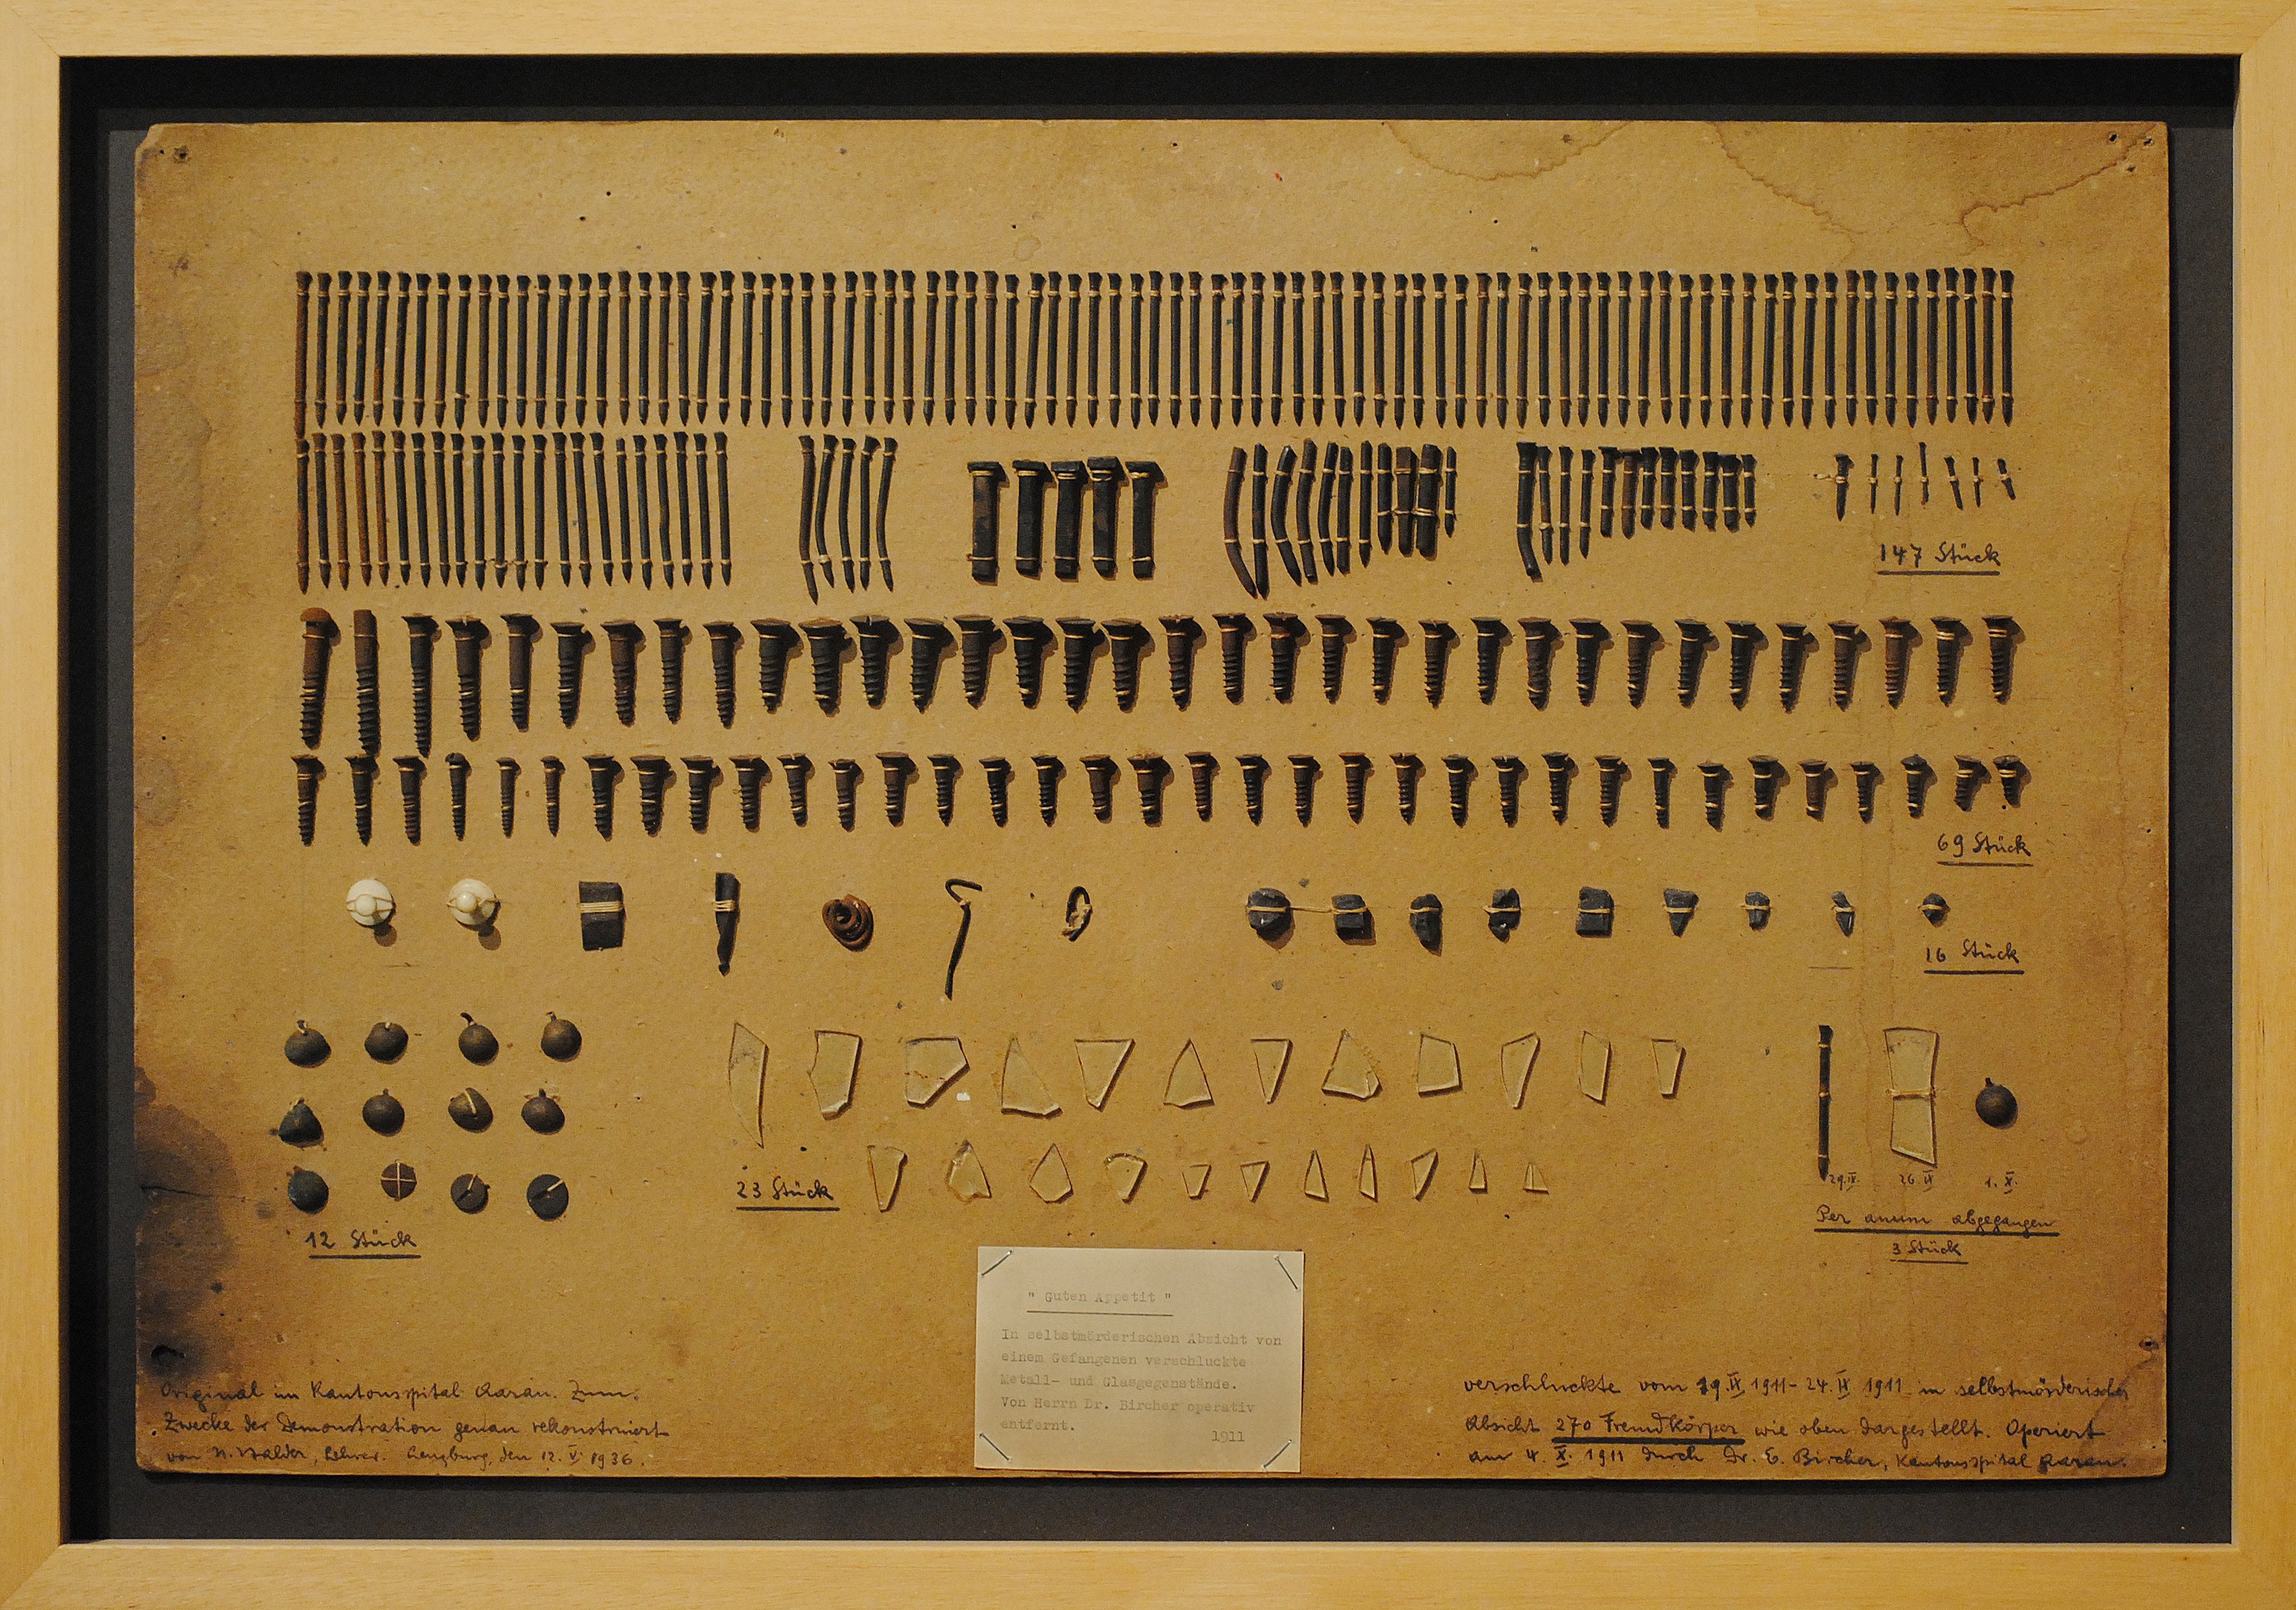
writing, wood, old, meal, museum, screw, art, design, prison, poster, picture frame, nails, broken glass, exhibit, calligraphy, exhibition, historically, tragedy, suicide, operation, electronic instrument, good appetite